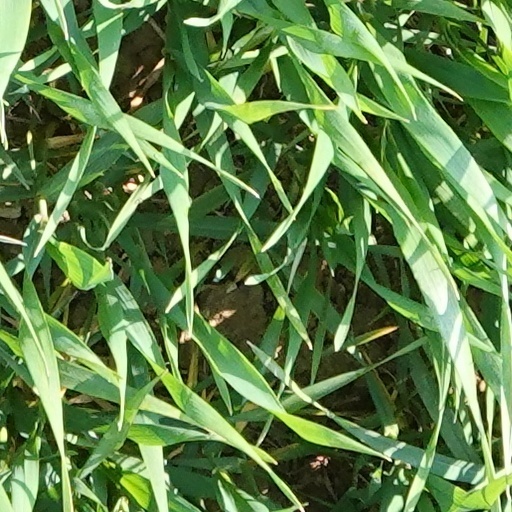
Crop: wheat